Holmenkollbakken

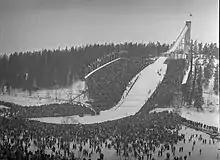
The hill in 1952, one week after the 1952 Winter Olympics had been held there

In 1948, Oslo was awarded to host the 1952 Winter Olympics. This caused a bonanza of plans, one superseding the other. Until then, the grandstand on the sides of the hill had been temporary; prior to the Olympics these were rebuilt as permanent. A new grandstand was built, a jury tower was constructed, as was facilities for the delegates, the royal family and radio broadcasting. The in-run was rebuilt; while it previously had been a mess of open, wooden structures, it was shelled in, painted white and received an elevator. The hill had to be expanded, and to allow this, the landing slope needed to be lifted by being built as an artificial structure. Below the lifted part of the hill was built a three-story building, with the ski museum in the lower two floors and a restaurant in the top floor. The lake was dug deep and made a swimming pool during the summer. The upgrades cost NOK 1.5 million, paid for by Oslo Municipality. These upgrades resulted in an artificial lake being constructed in the off-run, which became a recreational and swimming venue for the city's residents. The lake was at the time deep and had a typical temperature of . Oslo had a failed bid for the 1968 Winter Olympics.